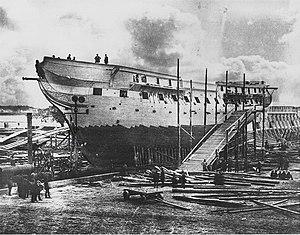
L'USS Constitution est une frégate en bois à trois-mâts de l'United States Navy. Baptisée par le président George Washington d'après la Constitution des États-Unis, elle est le plus vieux navire de guerre encore à flot dans le monde. Lancée en 1797, la Constitution était l'une des six frégates originelles de l'United States Navy autorisées par le Naval Act de 1794 et la troisième à être construite. L'architecte naval Joshua Humphreys conçut les frégates pour qu'elles soient les navires capitaux de la jeune marine américaine ; la Constitution et ses sister-ships étaient donc plus grands et mieux armés que les frégates standards de l'époque. Construite à Boston dans le Massachusetts dans le chantier naval d'Edmund Hartt, elle eut pour premières missions de fournir une protection pour les navires marchands américains lors de la Quasi-guerre avec la France et de lutter contre les pirates barbaresques durant la guerre de Tripoli.